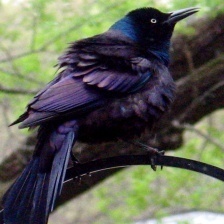
Species: COMMON GRACKLE
Scientific name: QUISCALUS QUISCULA